Athabasca, Alberta

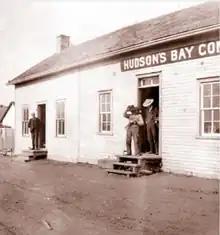
Hudson's Bay Company store 1886

In 1876, the Hudson's Bay Company (HBC) built a warehouse at Athabasca Landing to facilitate the supply route to Lesser Slave Lake. The site was expanded in 1886 with a store, house, and new larger warehouse, and it became a full trading post. Further expansion included a stable, powder magazine, workshop and storeman's house. By 1889, it had become the HBC's headquarters of northern transport.